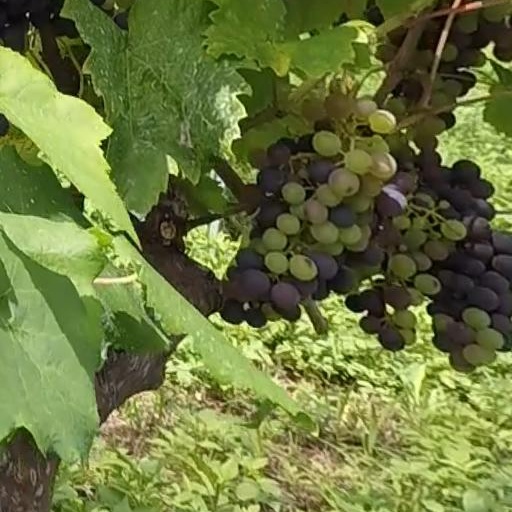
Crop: grape